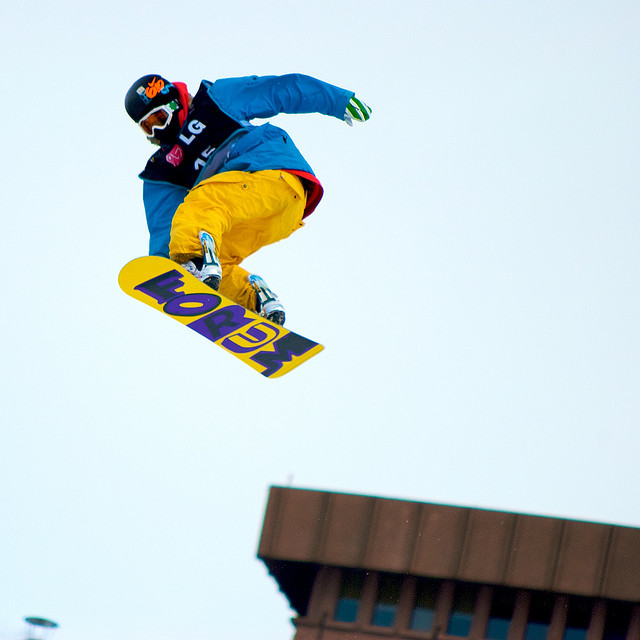
user: Given an image and a question. Answer the question in a short answer. Question: Name the game played by this man in the picture? Short Answer:
assistant: snowboard